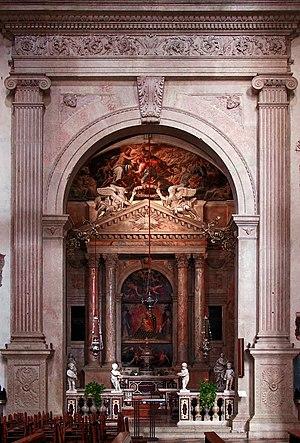
L'église Sant'Anastasia est une église gothique dominicaine située dans la vieille ville de Vérone en Italie, près du pont de pierre.